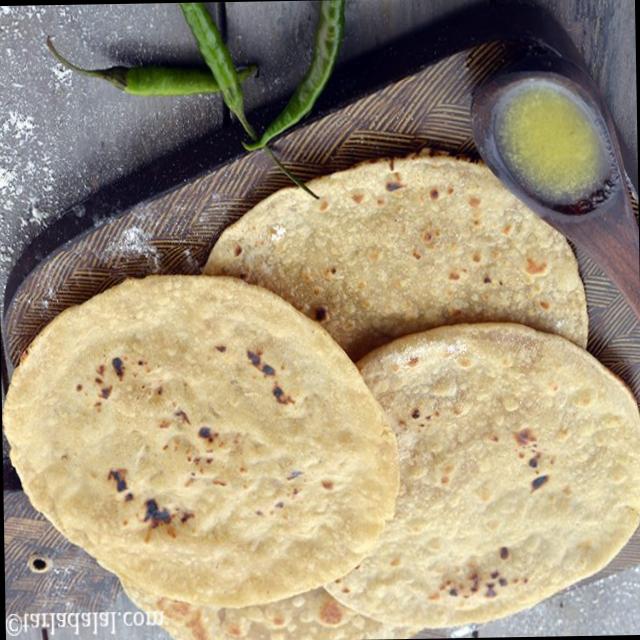
Dish: chapati